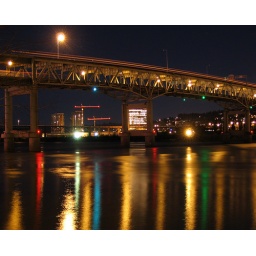
The lights reflected in the river reminded me of crayon box colors.